Roman expansion in Italy

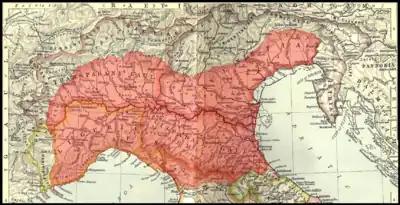
Territories of Cisalpine Gaul (highlighted in transparent red) between the end of the 2nd century BC and the beginning of the 1st century BC

After Pyrrhus' invasion of southern Italy in 280 BC who was joined by some from the Greek colonies and by some of the Samnites who had revolted against Roman control, the Romans were defeated in several battles. When Pyrrhus realised that his stay in Italy was unsustainable and withdrew, Rome moved rapidly into southern Italy, subjugating and dividing Magna Graecia by pacts and treaties (foedera) with most of the cities which introduced a sort of indirect control over the region. However, there is no evidence of major military impositions on the Greek cities even during the 1st Punic War, the only contribution being a fleet of transport ships borrowed from Naples, Tarentum and Locri in 264 at the start of the war.